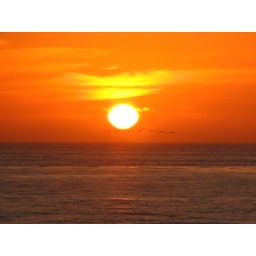
Flock of birds flying by the setting sun